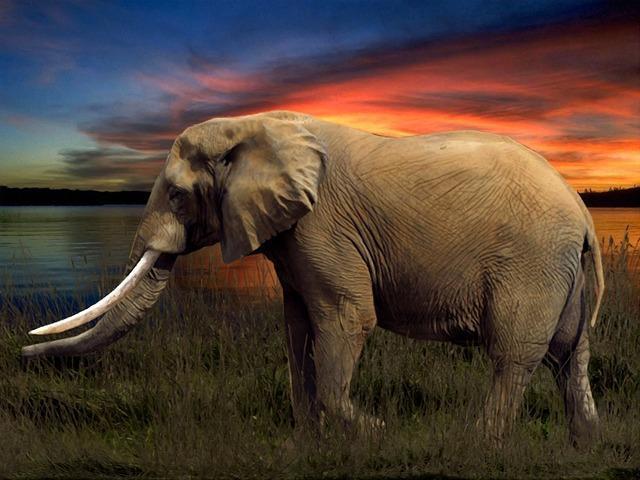
elephant